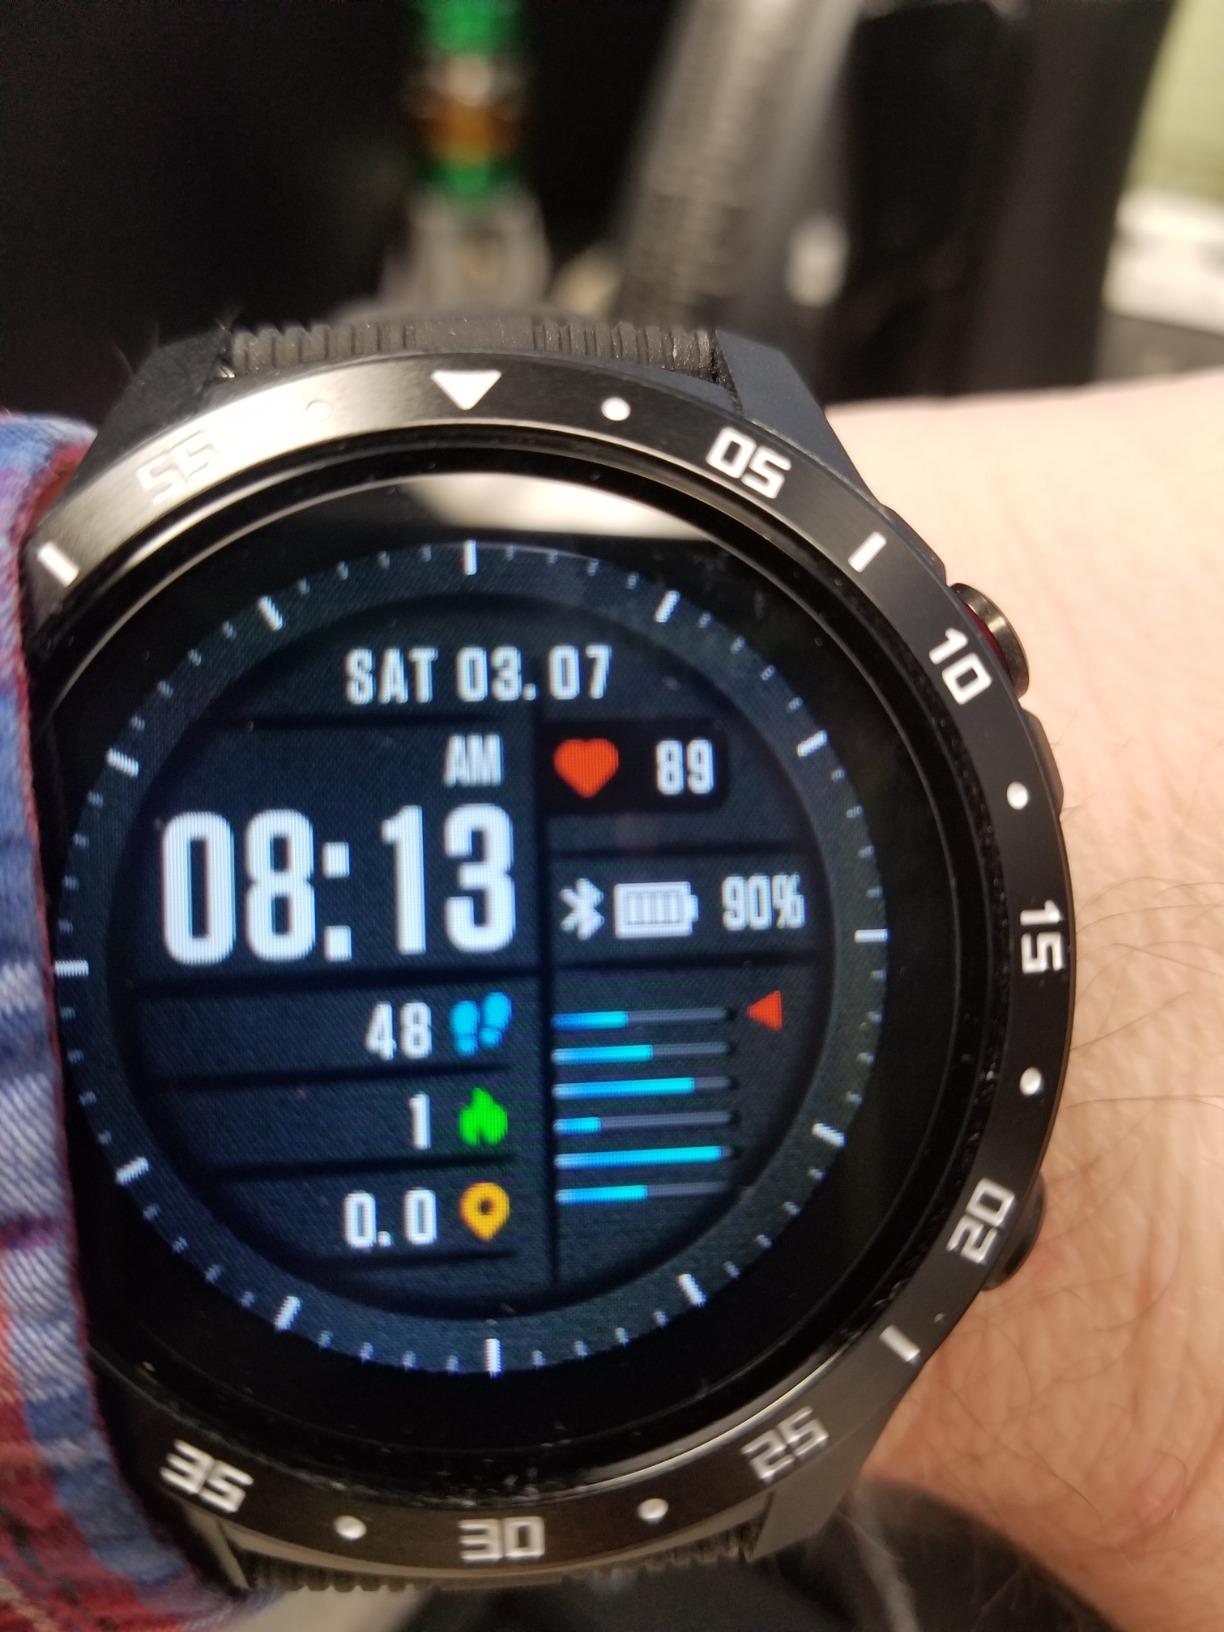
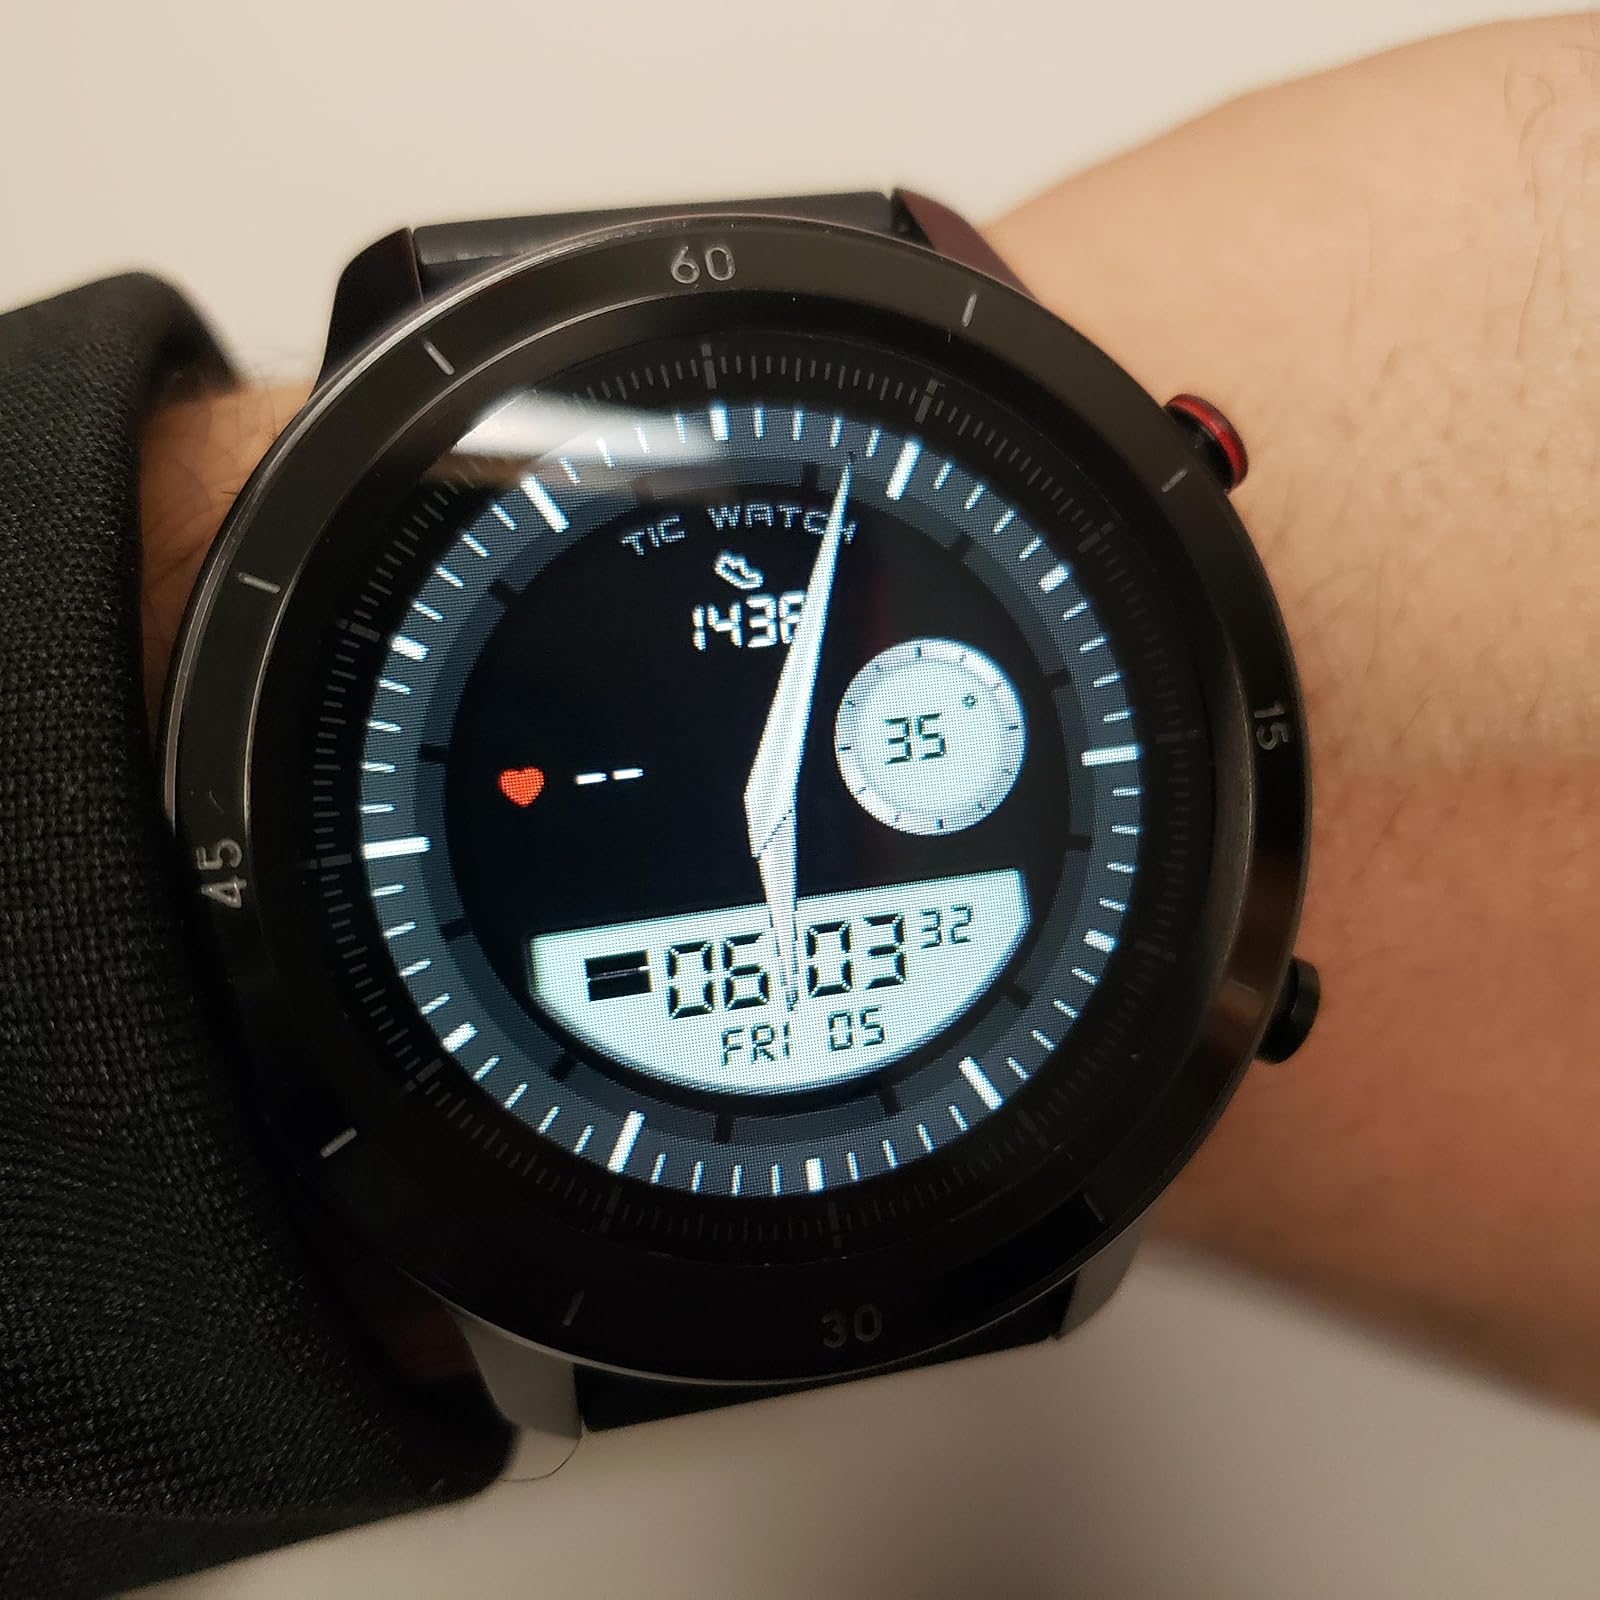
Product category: smartwatch
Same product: no